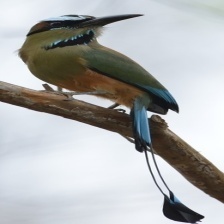
Species: TURQUOISE MOTMOT
Scientific name: EUMOMOTA SUPERCILIOSA